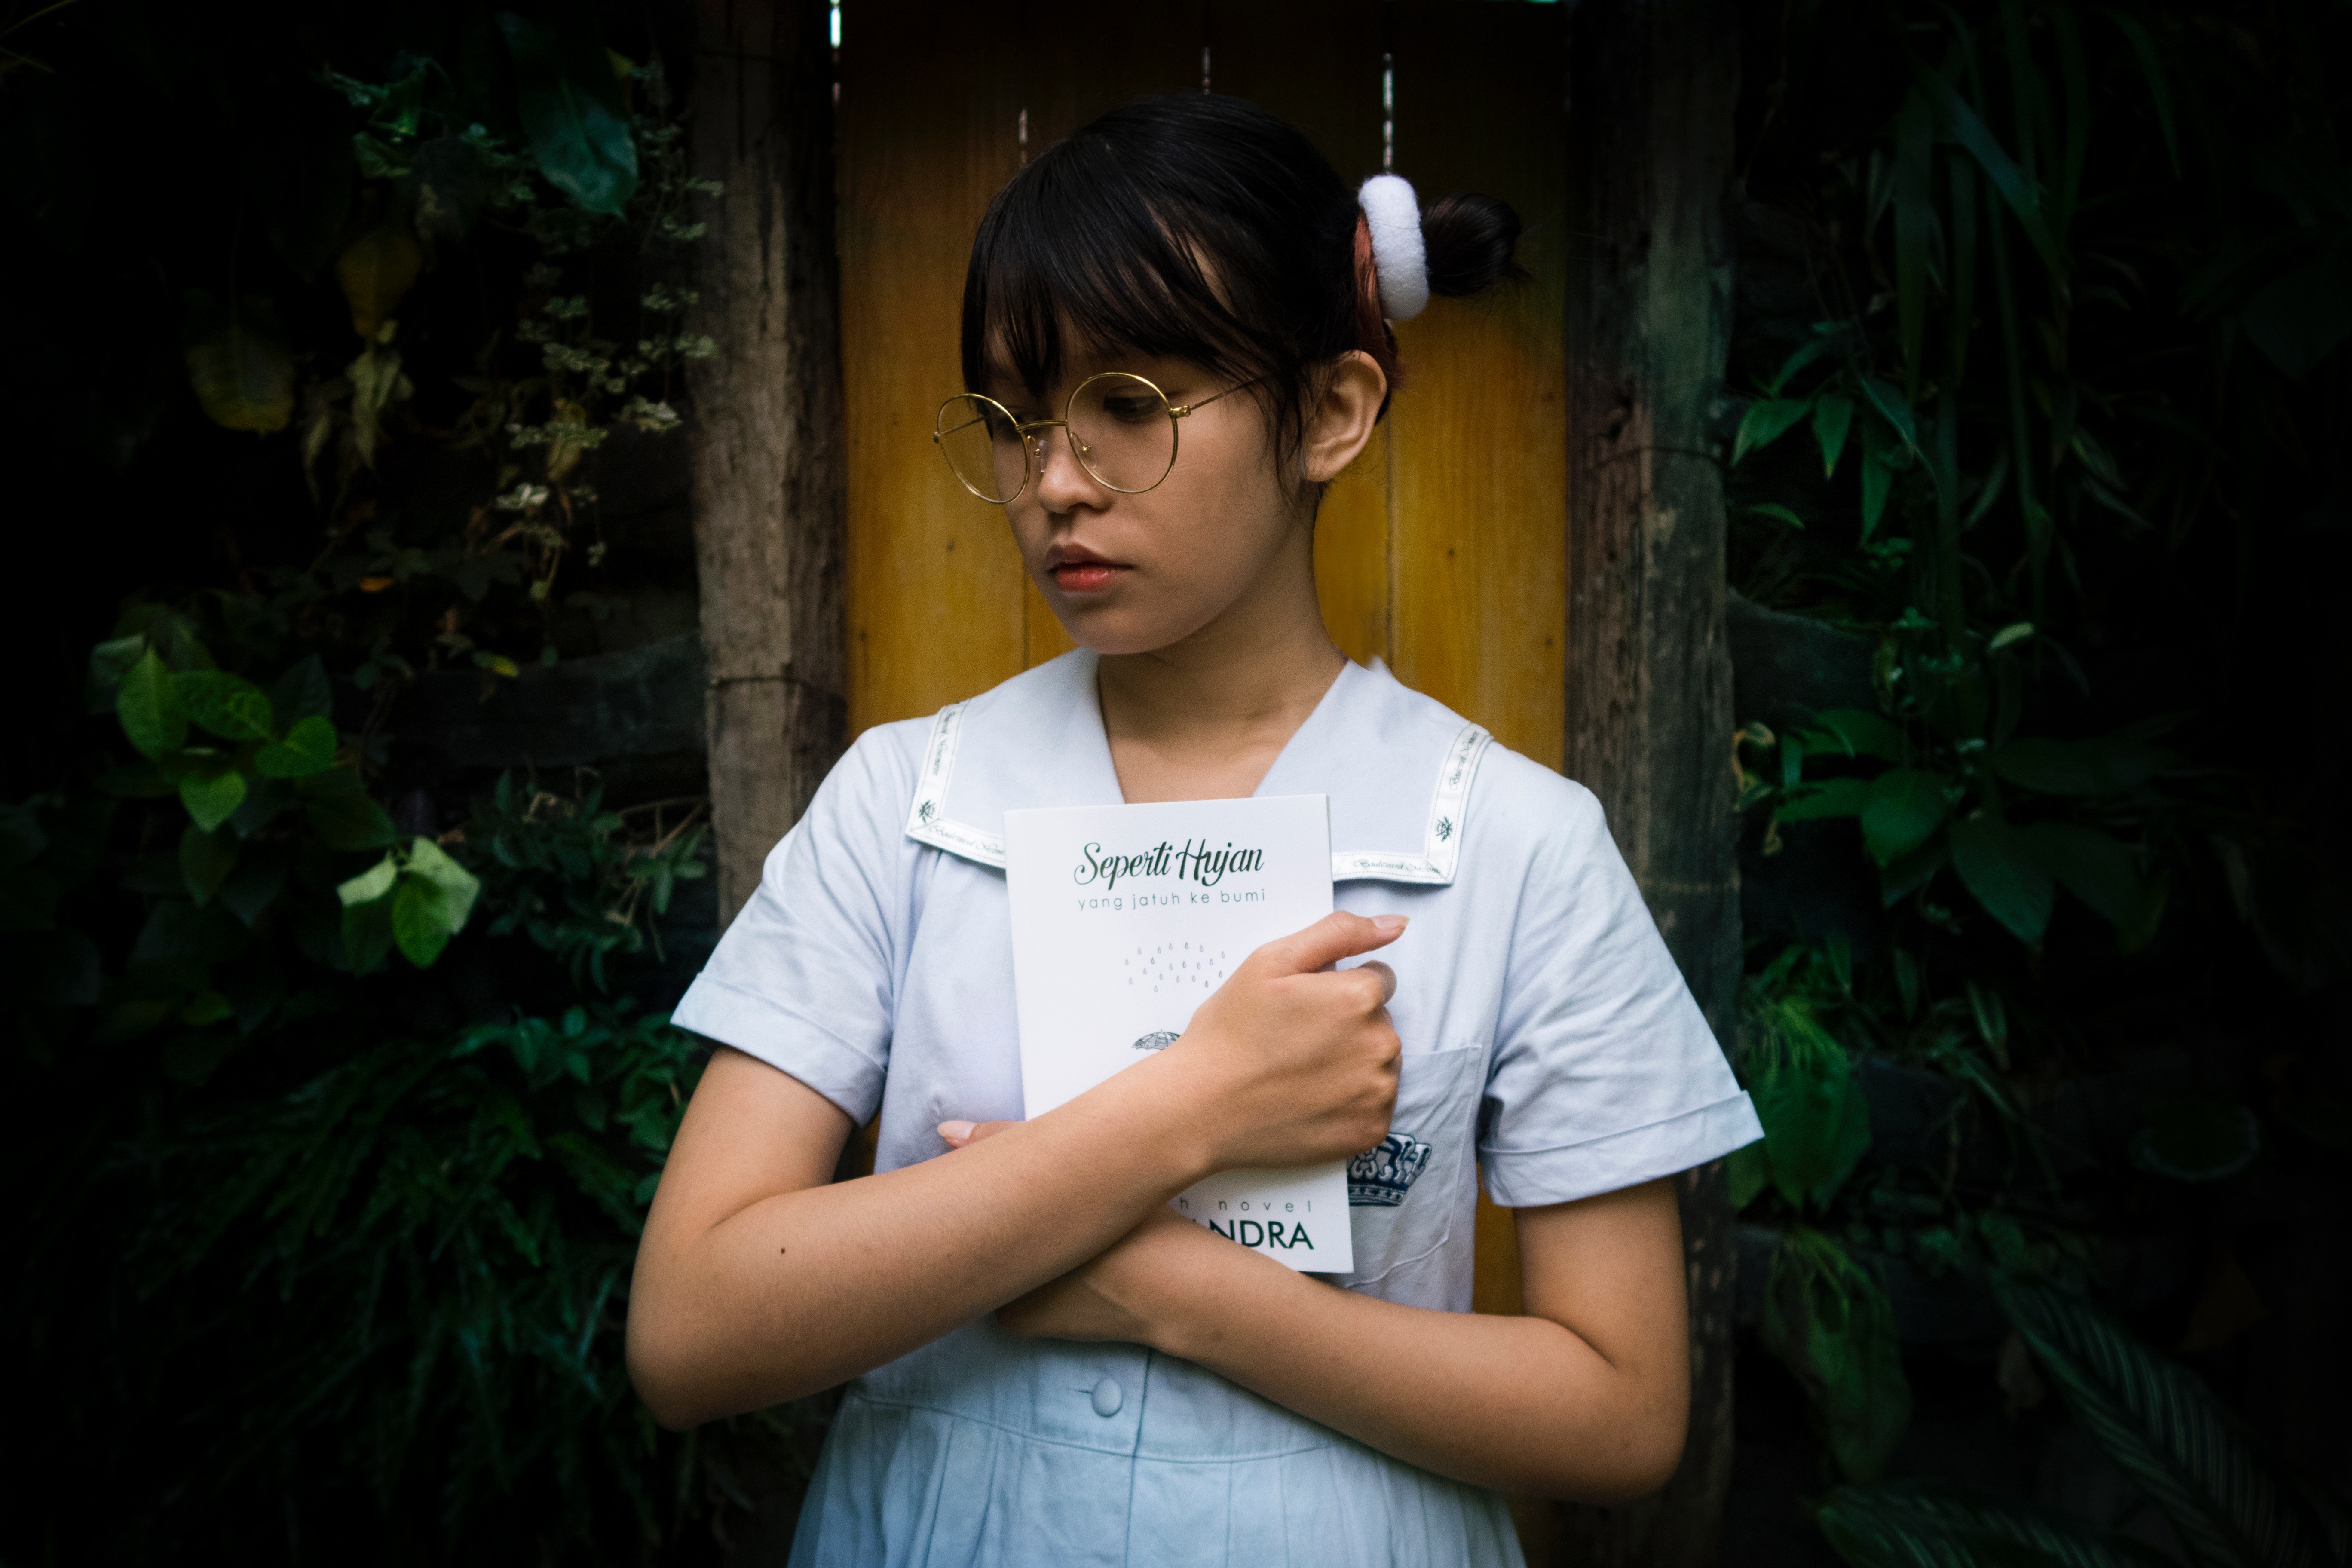
person, girl, boy, portrait, human, smile, black hair, fun, cool, eye, skin, snapshot, portrait photography